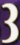
Number: 3